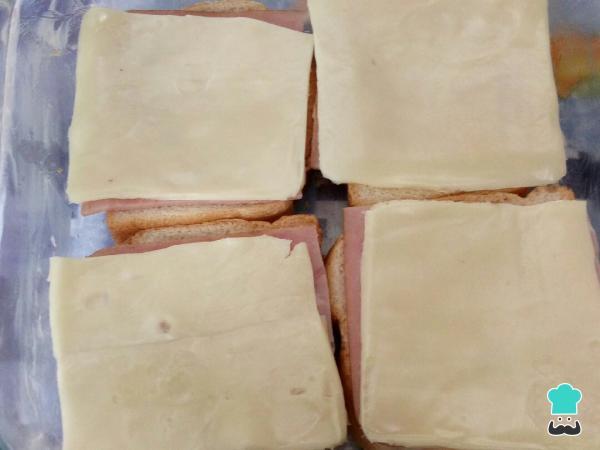
Colocar por encima una loncha de jamón y otra de queso, o más de una si lo prefieres. Asimismo, puedes probar otros ingredientes para hacer el sándwich gratinado al horno.